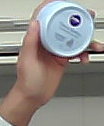
Product: nivea_baby